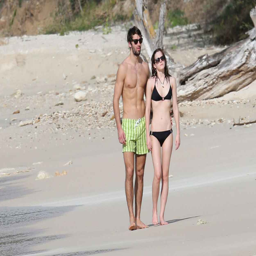
actor in garment - with man .